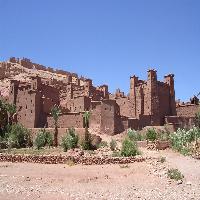
Weather: sun or clear